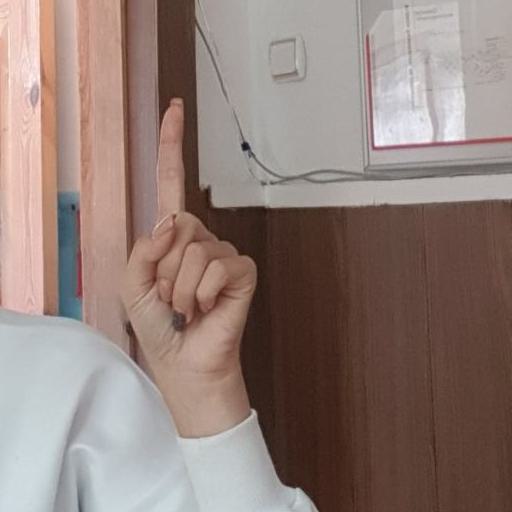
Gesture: one